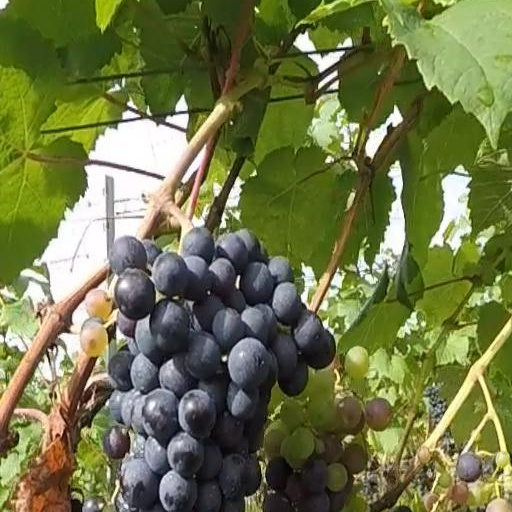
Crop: grape